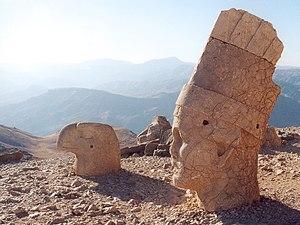
Cet article recense les sites inscrits au patrimoine mondial en Turquie.